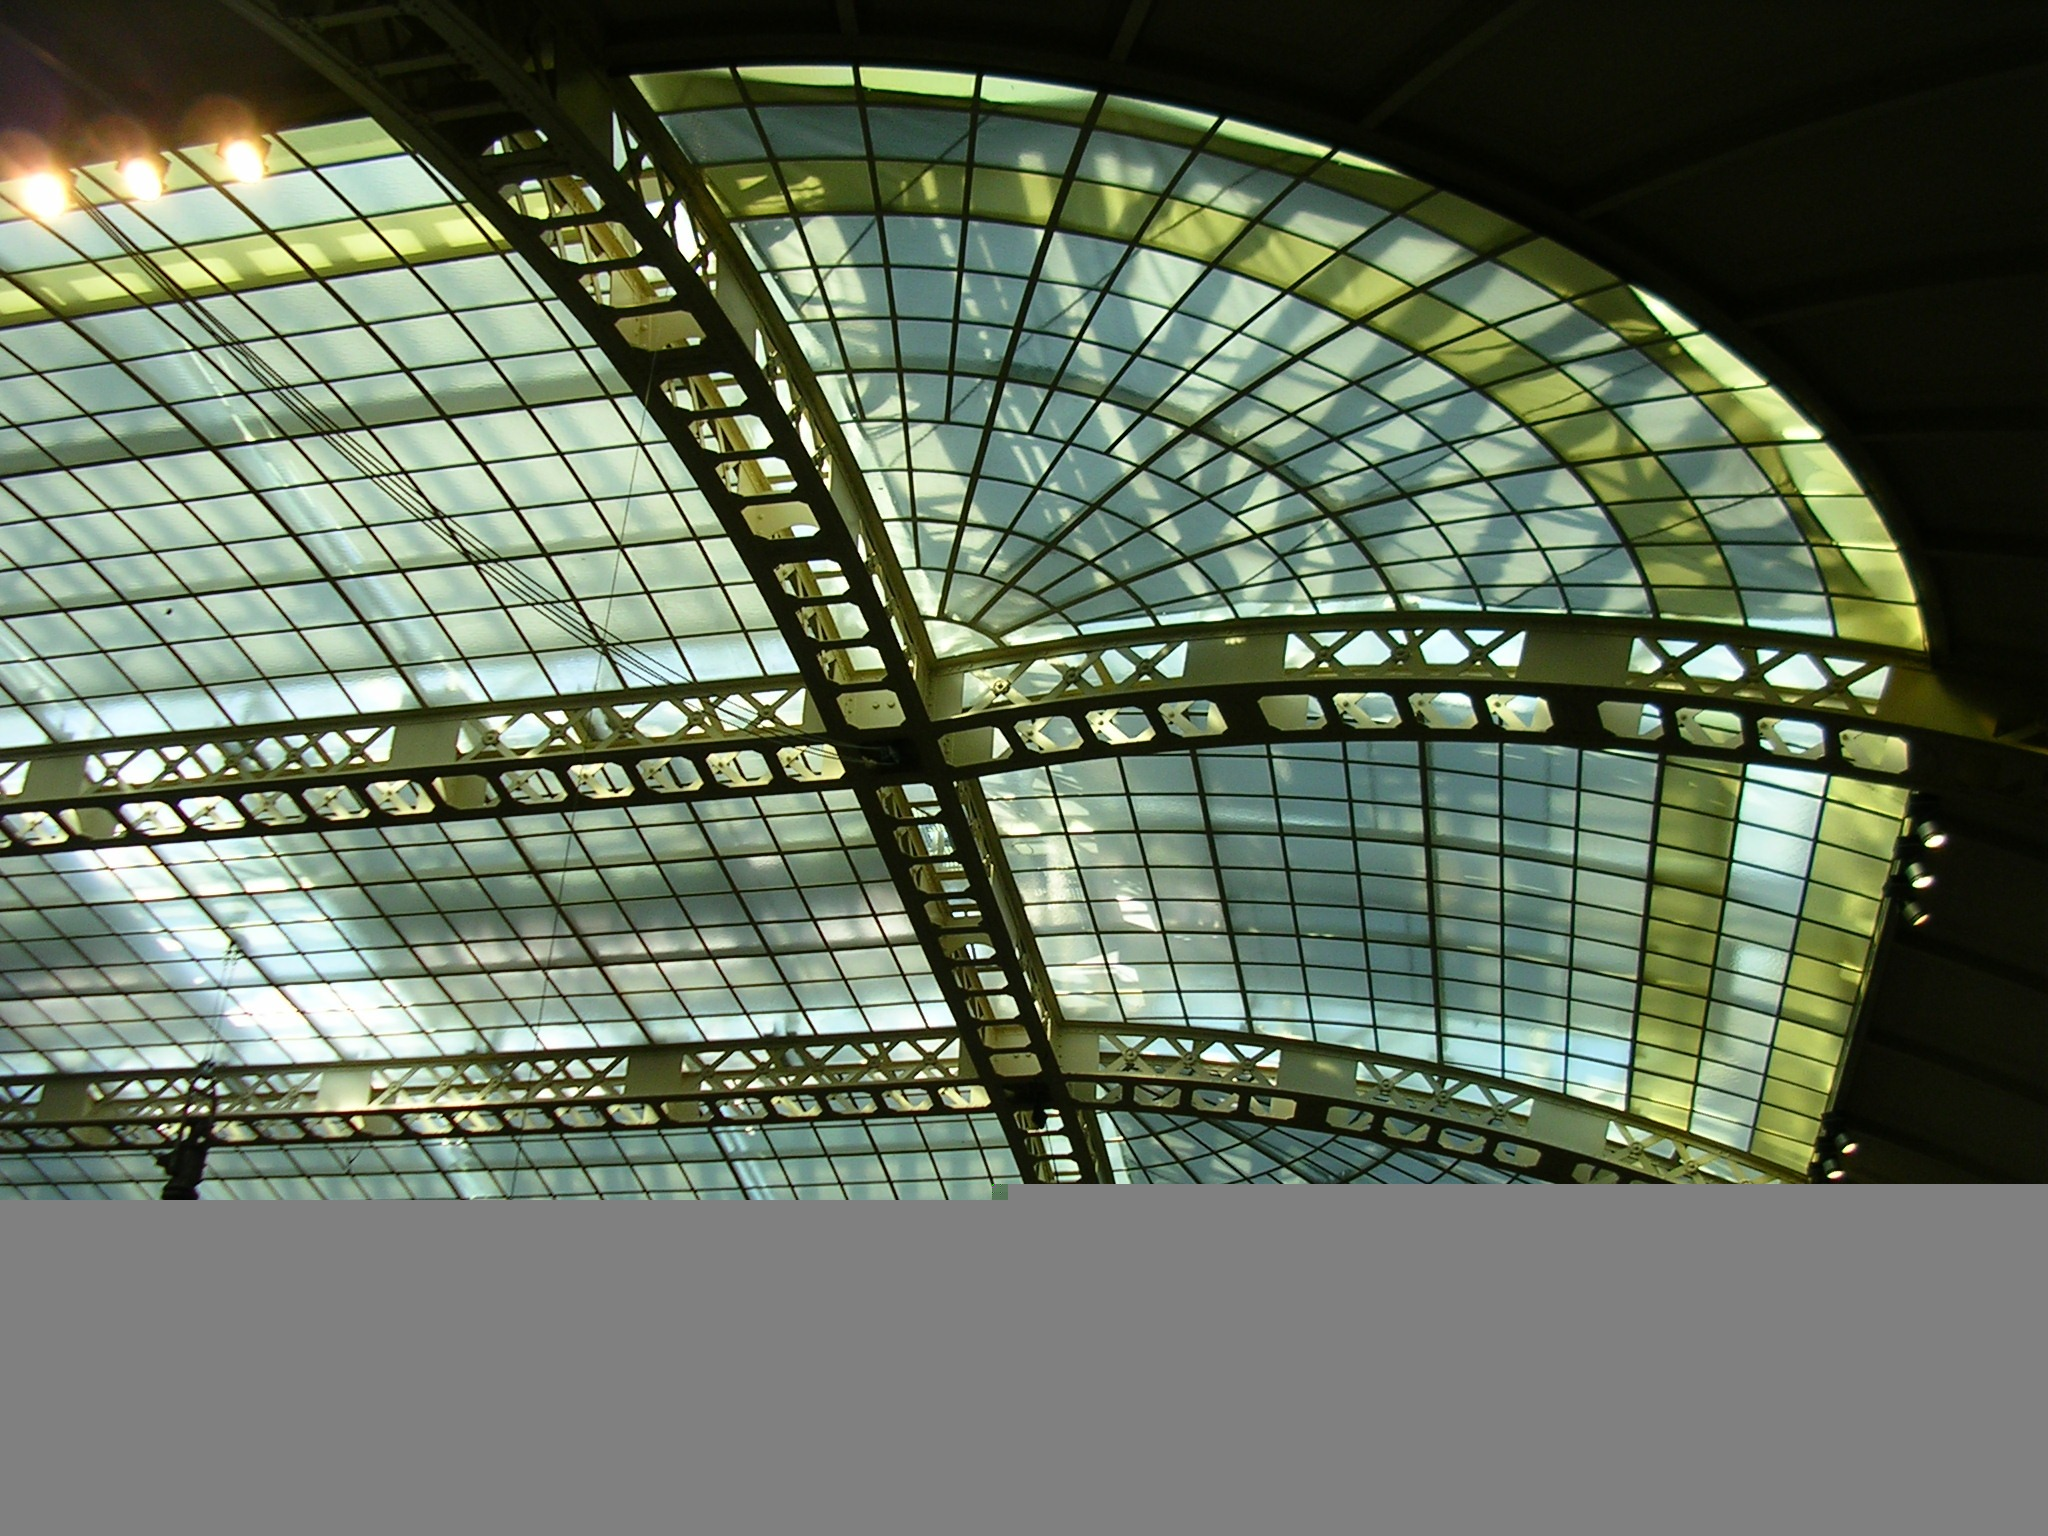
architecture, structure, window, glass, roof, building, line, museum, facade, interior design, design, symmetry, dome, daylighting, glass roof, may refer to